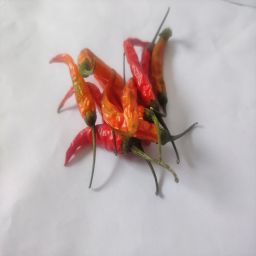
Crop: Chile Pepper
Quality: Dried